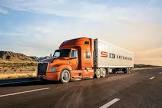
Vehicle type: Cars